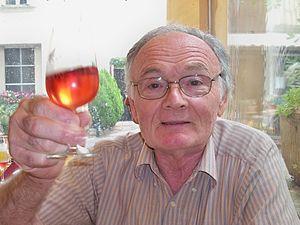
dégustation de vin
Le rasteau est l'un des deux vins doux naturels du vignoble de la vallée du Rhône, le second est le muscat de Beaumes-de-Venise, les deux étant produits dans le département de Vaucluse.